Władysław Abraham

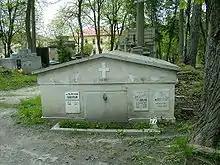
Tomb of Wladyslaw Abraham at the Lyczakowski Cemetery in Lviv

Władysław Henryk Franciszek Abraham, a Polish lawyer and scientist, was born on 10 October 1860 in Sambor. A graduate of law and philosophy departments of the Jagiellonian University in Kraków, he was a specialist in Canon law. After habilitation at the Berlin University, he took up a job at the University of Lviv, later becoming a rector of the school.